Scott City, Kansas

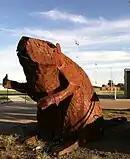
Beaver mascot (2016)

Scott City is governed by a mayor and a city council who are elected by the residents of Scott City. The mayor and city council compose the governing body and control the government affairs of the city. The council consists of eight elected members. The mayor serves for two years and the council members serve for four. The current mayor is Everett Green (2017-).